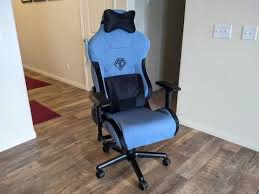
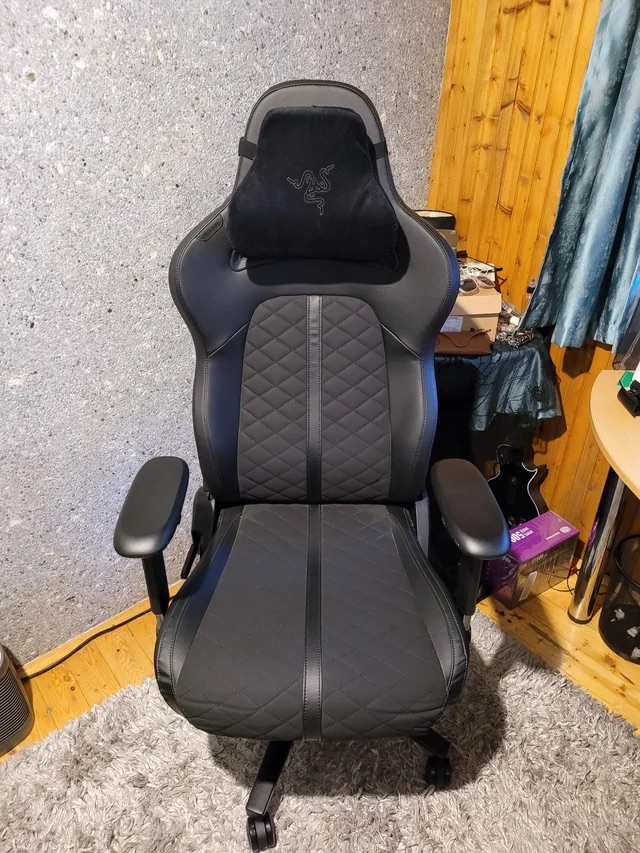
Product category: items_chair
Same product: no